Warwick Camp

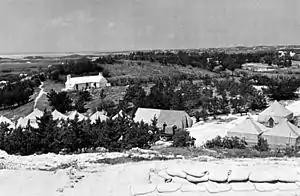
"B" Battery, 57th Coast Artillery Regiment, US Army, at "Ackermann's Hill" (or "Turtle Hill") within Warwick Camp, Southampton, Bermuda in WWII

Between the two World Wars, barracks were built on the northern side of the Military Road. Prior to then, units training at Warwick Camp had lived under canvas. By 1939, the numerous coastal artillery installations in Bermuda had been reduced to one active battery, comprising the two 6-inch guns of the St. David's Battery, tasked in wartime as the "Examination Battery", on St. David's Head. Sensing the approach of war, and realising that the dockyard, located some miles to the north of Warwick Camp, was vulnerable to naval bombardment, it was decided to build a new battery at the highest point within Warwick Camp. This comprised two 6" guns which had been lying disused in other Bermudian batteries. Both guns were refurbished, and only one was operational when local forces were mobilised on 3 September 1939. The other was fitted the following year. Although the guns of most naval ships at that time outranged the elderly 6" guns of Bermuda, it was thought that the Warwick Camp battery's position was far enough to the south of the dockyard to prevent ships coming near enough from that direction to shell it. From that location, the guns could also repel any raiding parties that attempted to cross the reefline in small boats to land on the beaches below. The last Regular artillery units had been withdrawn before the War, and the two batteries were operated by the gunners of the BMA, with the Bermuda Volunteer Engineers providing detachments to operate the search lights and provide signals. Warwick Camp continued to be used by all units in its training role, but also housed Territorial infantry units that had been embodied for the duration of the war.